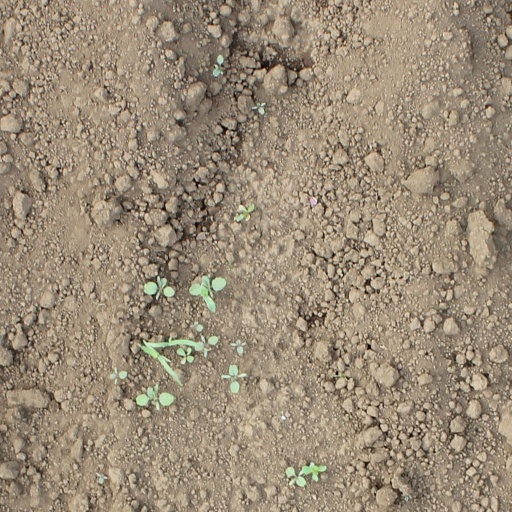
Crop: soybean